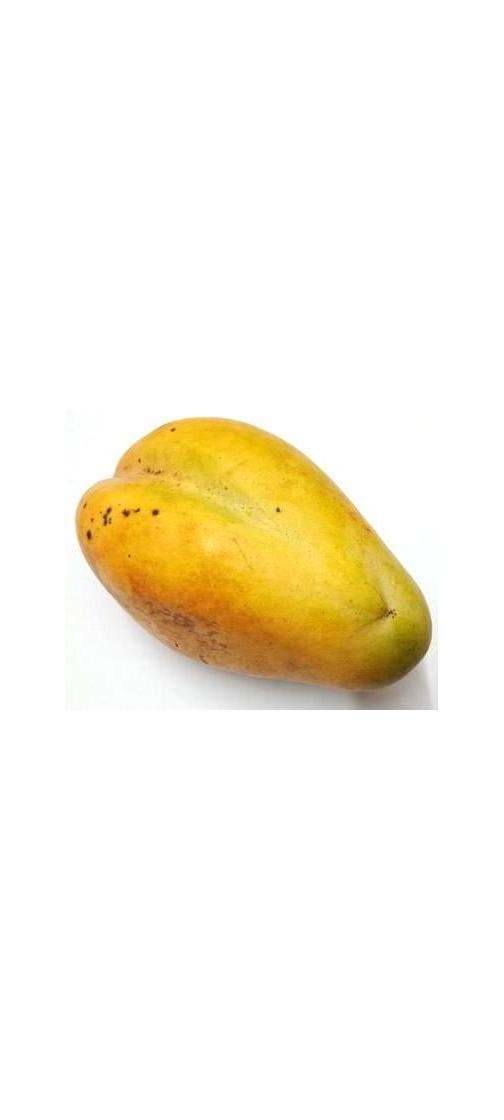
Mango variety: Bari-11